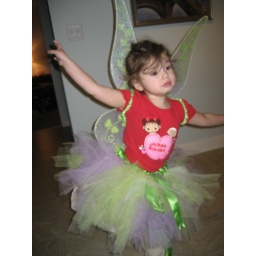
on the floor in the kitchen in the house.